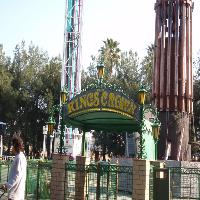
Weather: cloudy or overcast